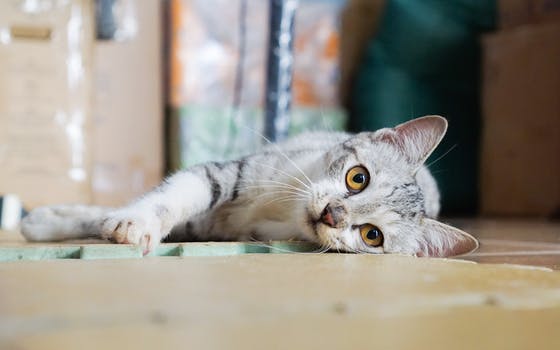
Label: No Watermark